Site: brandenburg
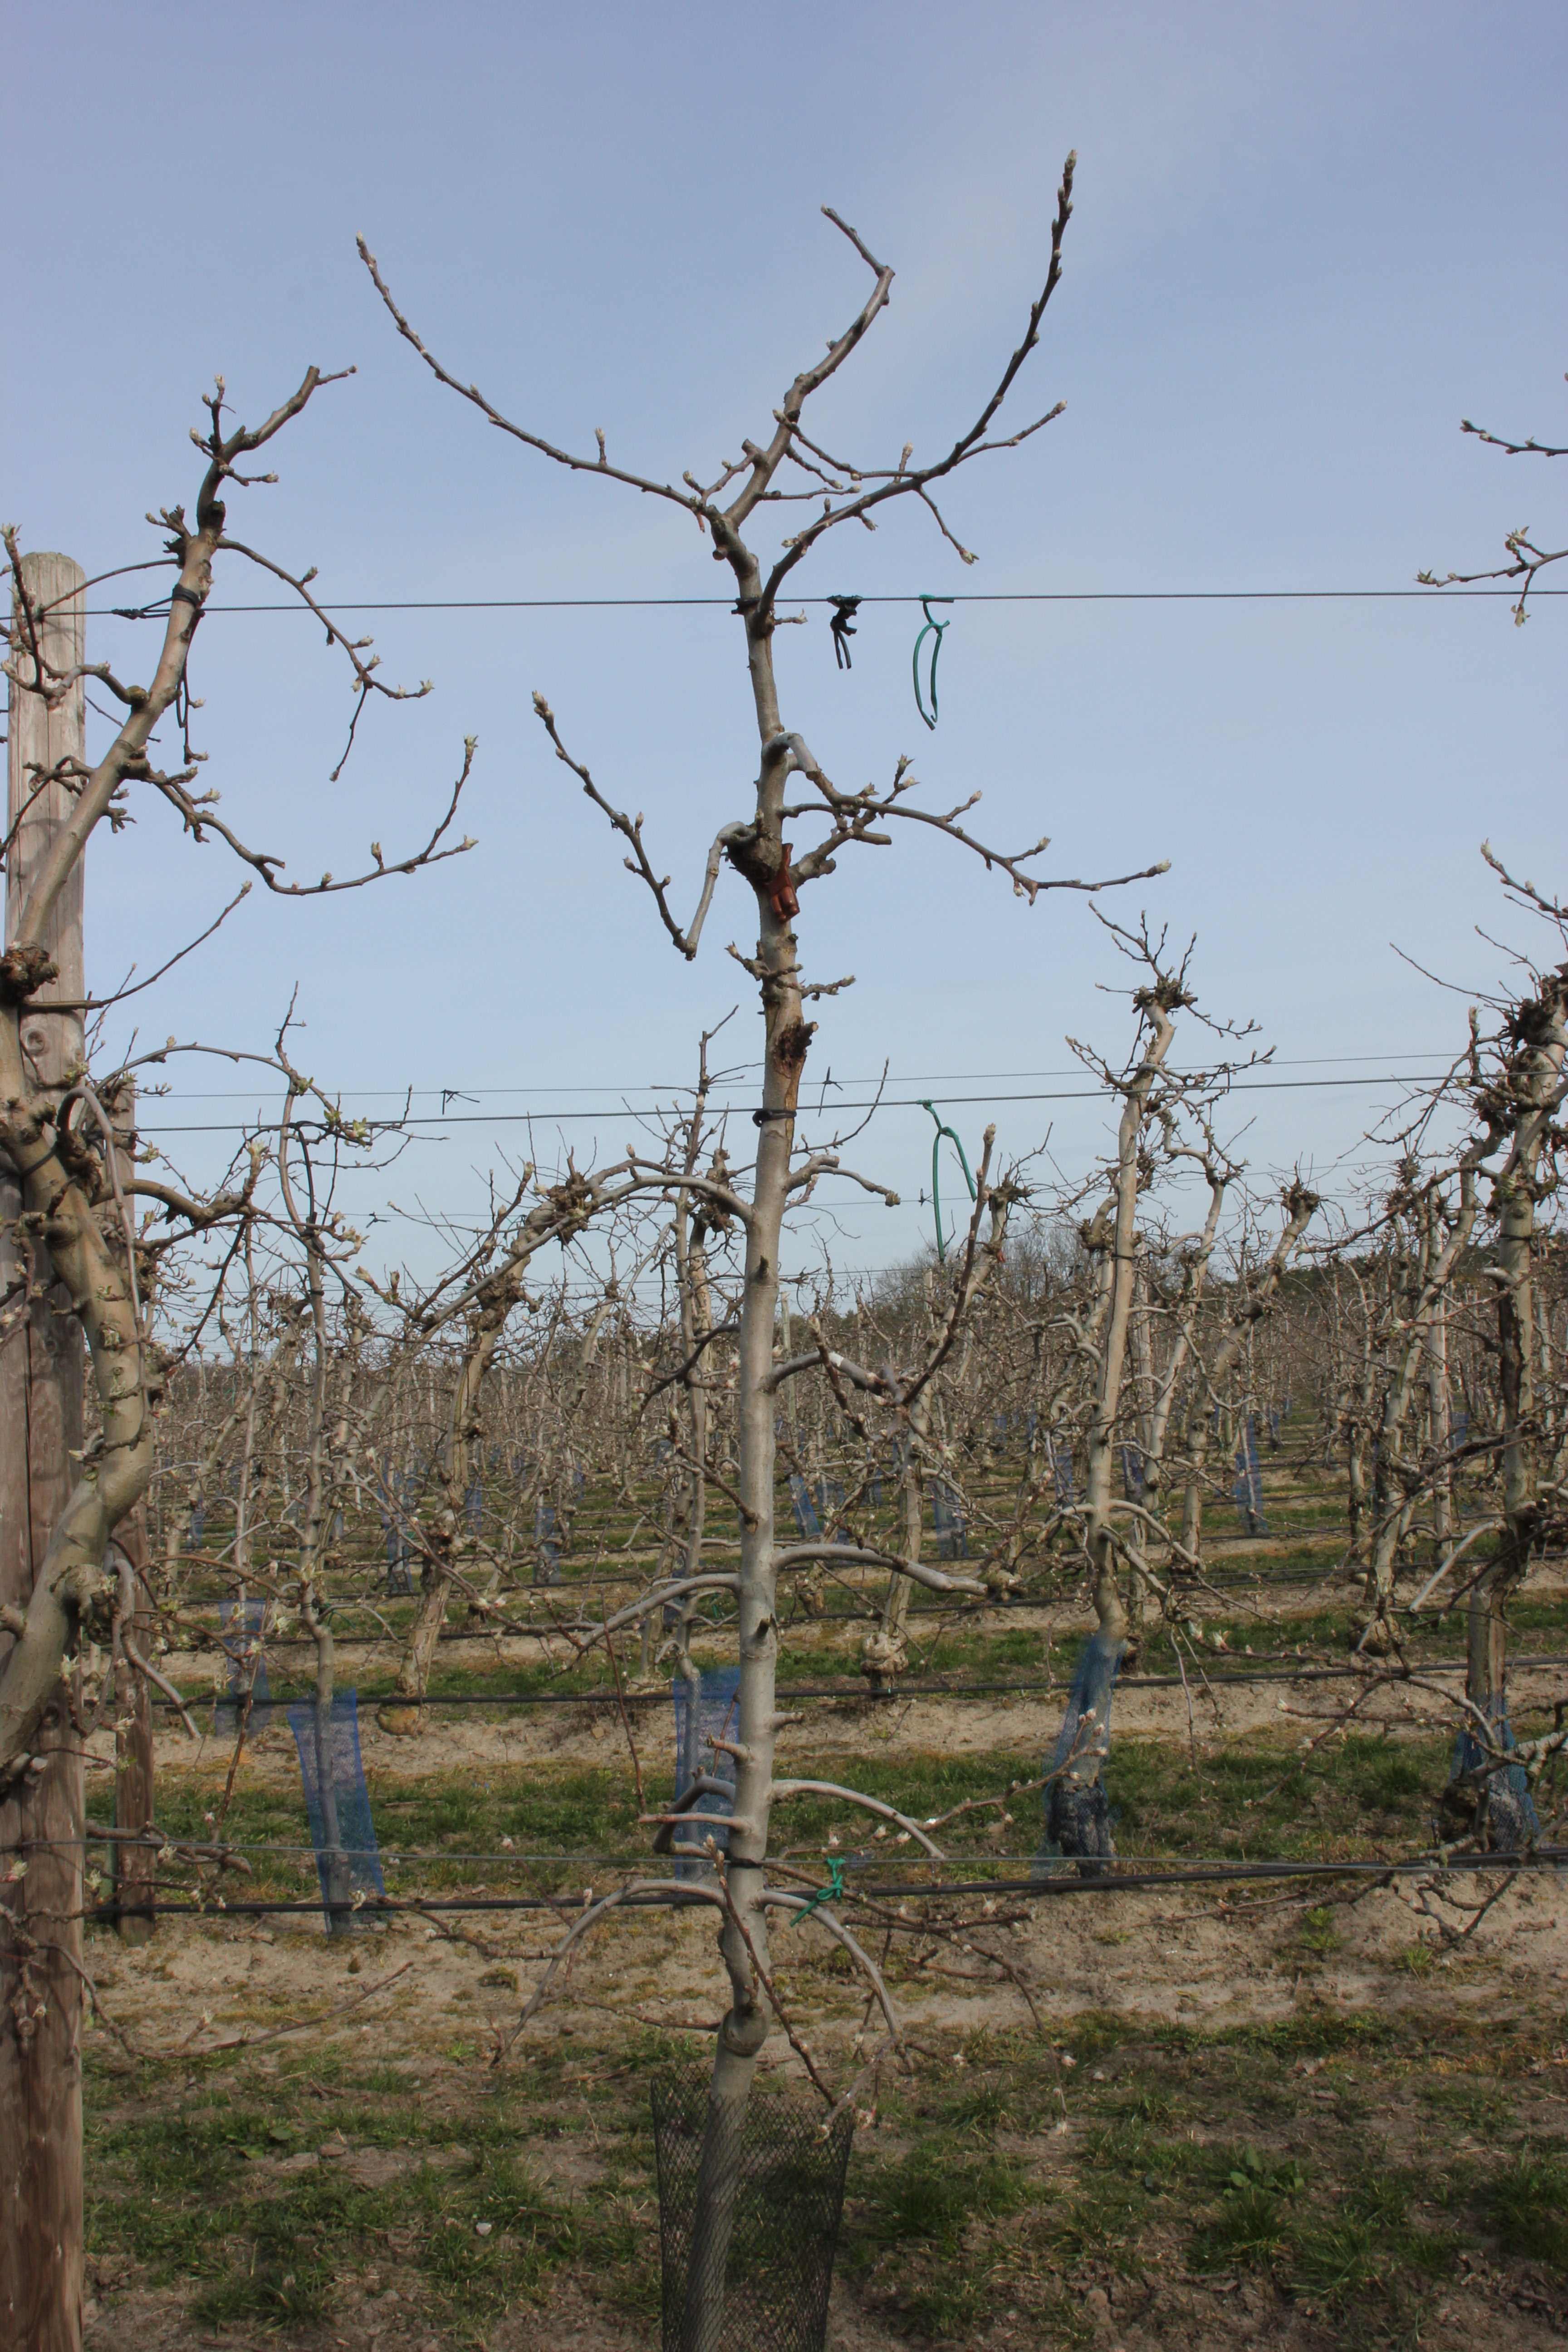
Growth stage (BBCH 54): Inflorescence emergence